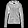
Label: Coat